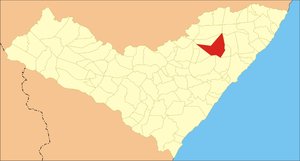
Murici est une municipalité de l'État de l'Alagoas au Brésil.